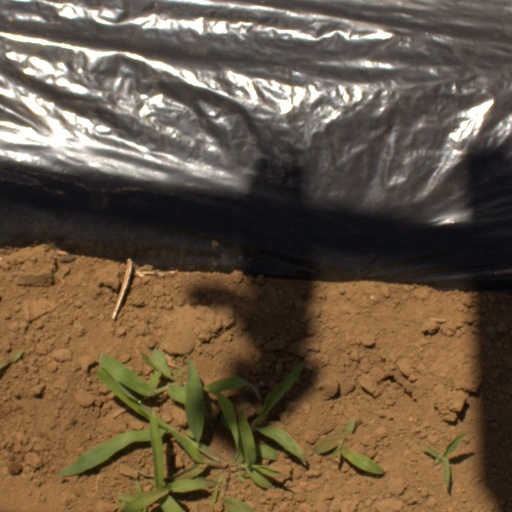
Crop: Jerusalem artichoke